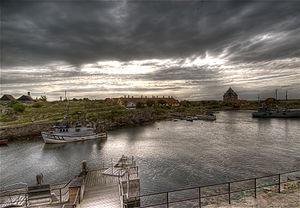
Cet article recense les zones humides du Danemark concernées par la convention de Ramsar.